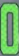
Number: 0